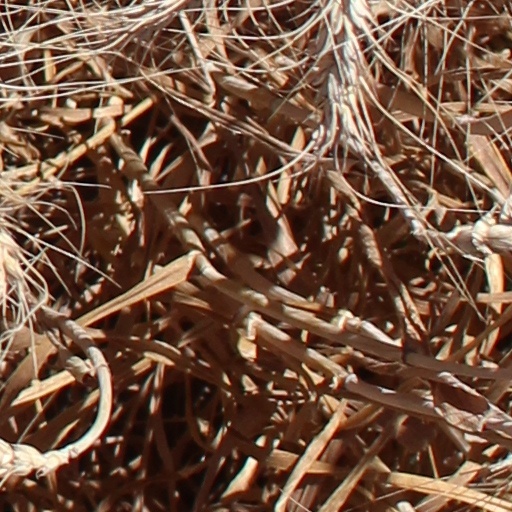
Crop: wheat